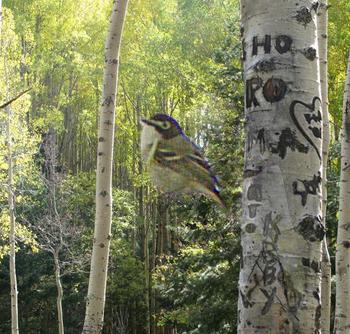
Bird species: Black_capped_Vireo
Bird type: landbird
Background: land